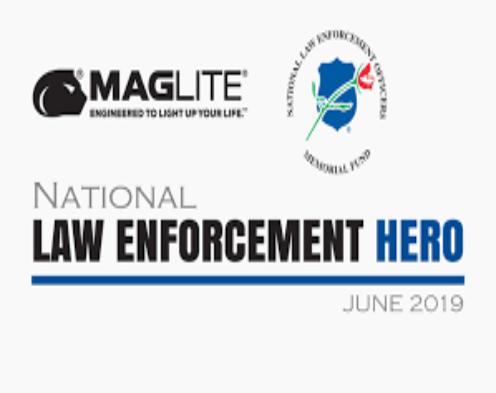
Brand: maglite
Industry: Necessities